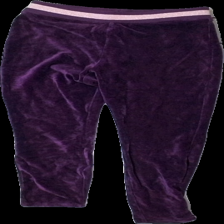
View: front
Type: Trousers
Category: Children
Brand: Not in the list
Brand text on label: wow
Colors: Purple, Pink
Material: 100% Cotton
Pattern: Metallic
Cut: Regular
Size: 152
Season: All
Price range: 50-100
Recommended usage: Reuse
Description: Purple velour trousers with pink and metallic details